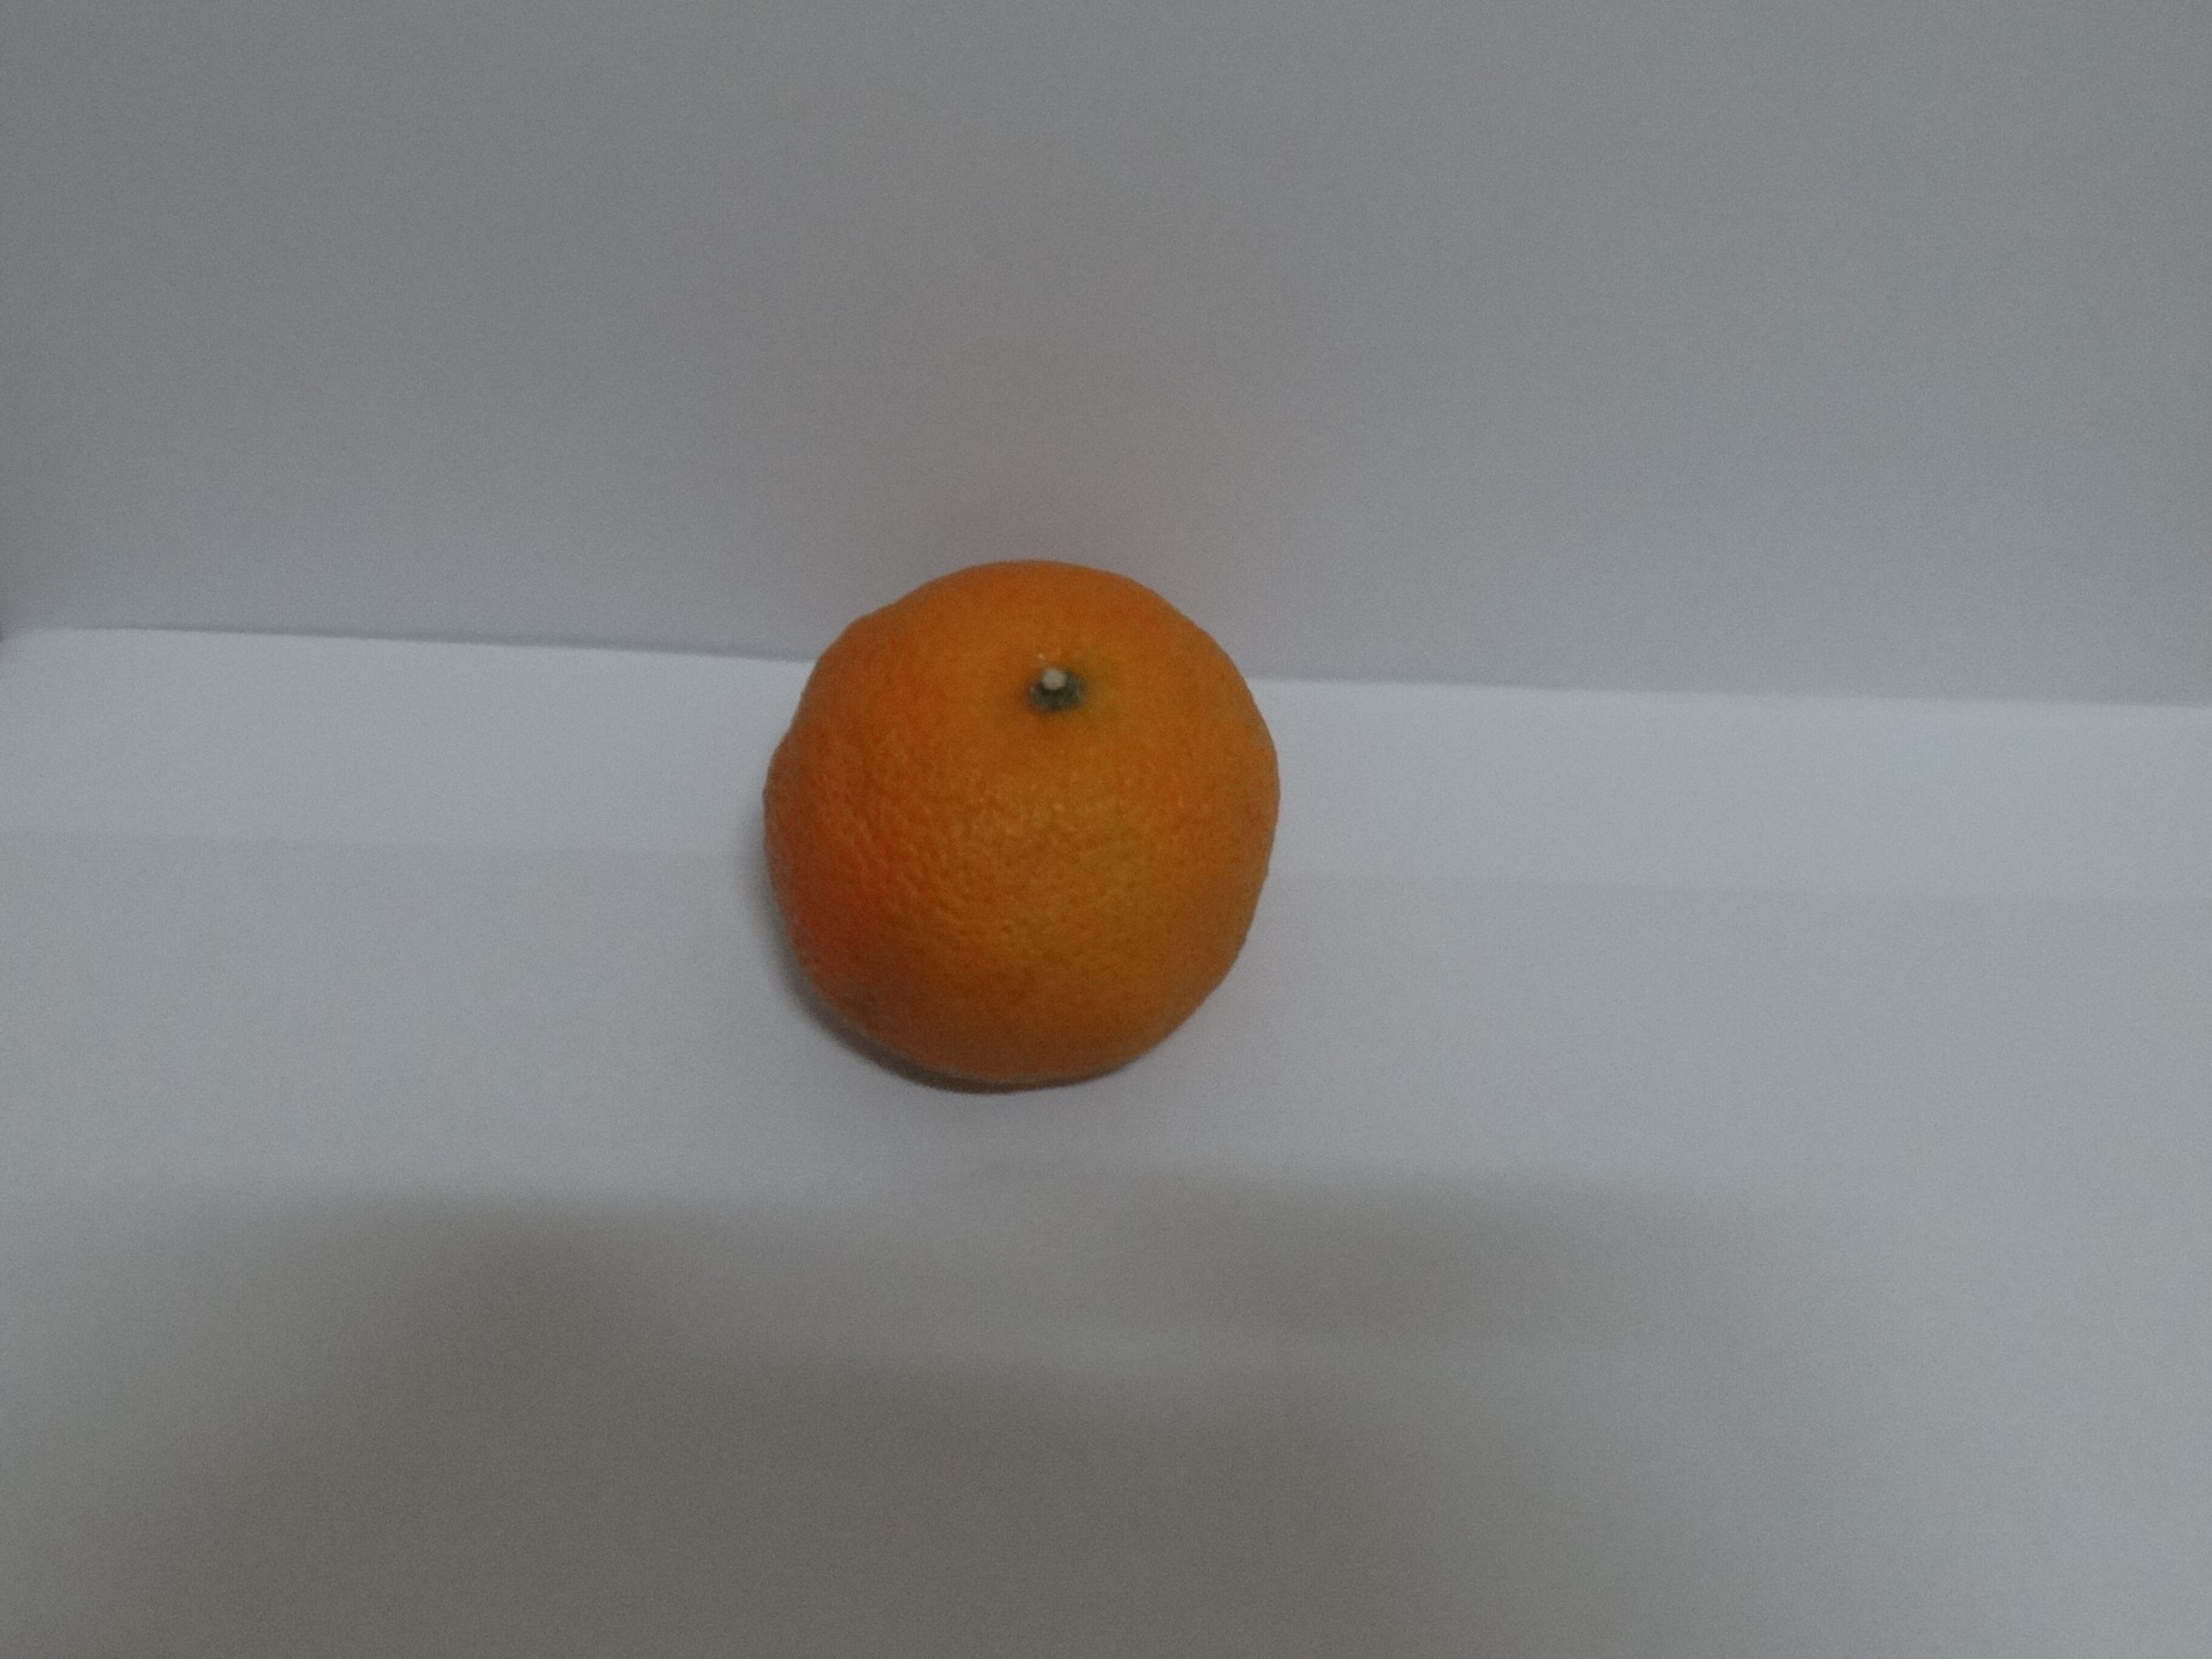
Citrus fruit variety: murcott